Leopard 2

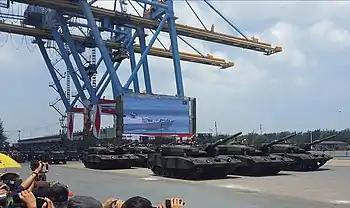
Indonesian Leopard 2RIs during a parade

In 1998, Greece held a competition to determine the main battle tank for the Hellenic Army. The Leopard 2 Improved managed to outperform the Challenger 2E, Leclerc, M1A2 Abrams, T-80U, and T-84 and was chosen by the Greek officials. In March 2003, Greece ordered 170 Leopard 2 tanks, of which 140 were locally assembled. Greece also bought 183 Leopard 2A4 and 150 Leopard 1 tanks.